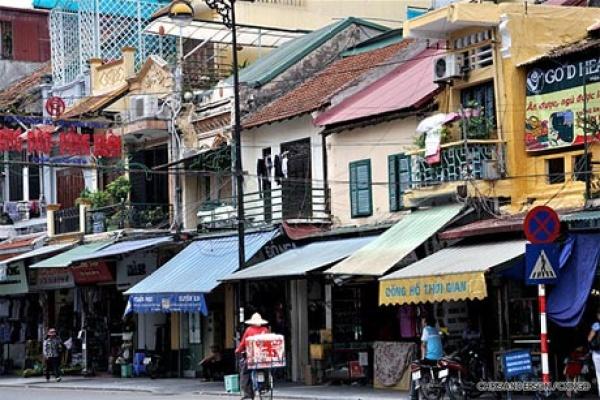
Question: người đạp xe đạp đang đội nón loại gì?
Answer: người đạp xe đạp đang đội nón đan